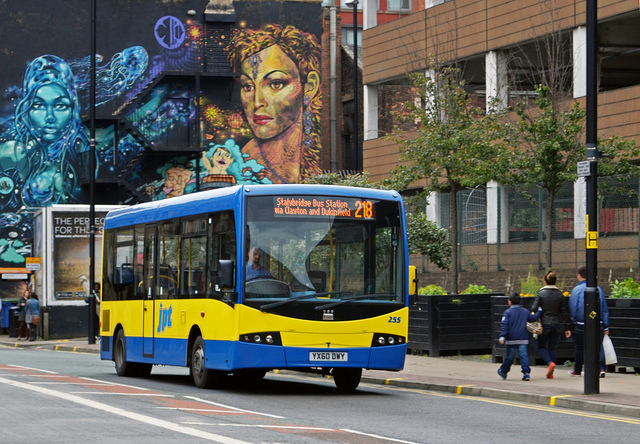
a blue and yellow bus is by the curb

The bus drives in front of a mural on the side of a building.

A bus is driving down a city street.

The bus is on the road with a mural in the background.

There is a city bus that is coming down the street